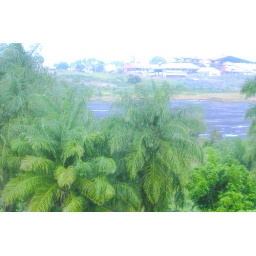
house over the palm trees